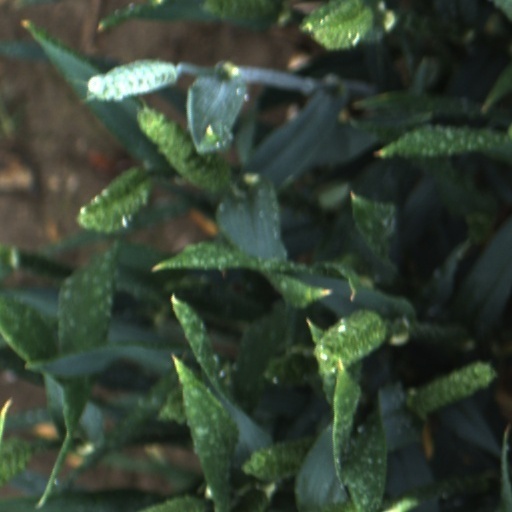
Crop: wheat